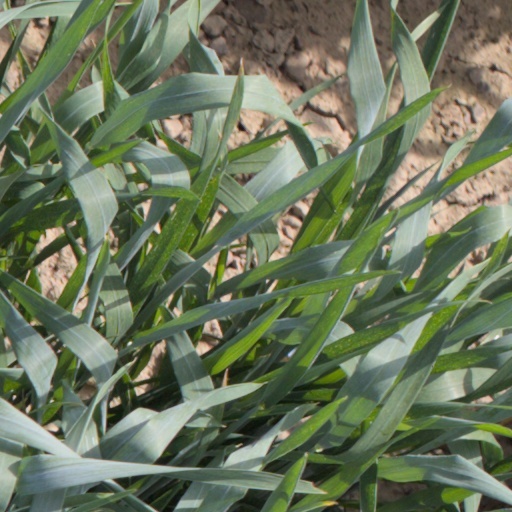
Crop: wheat